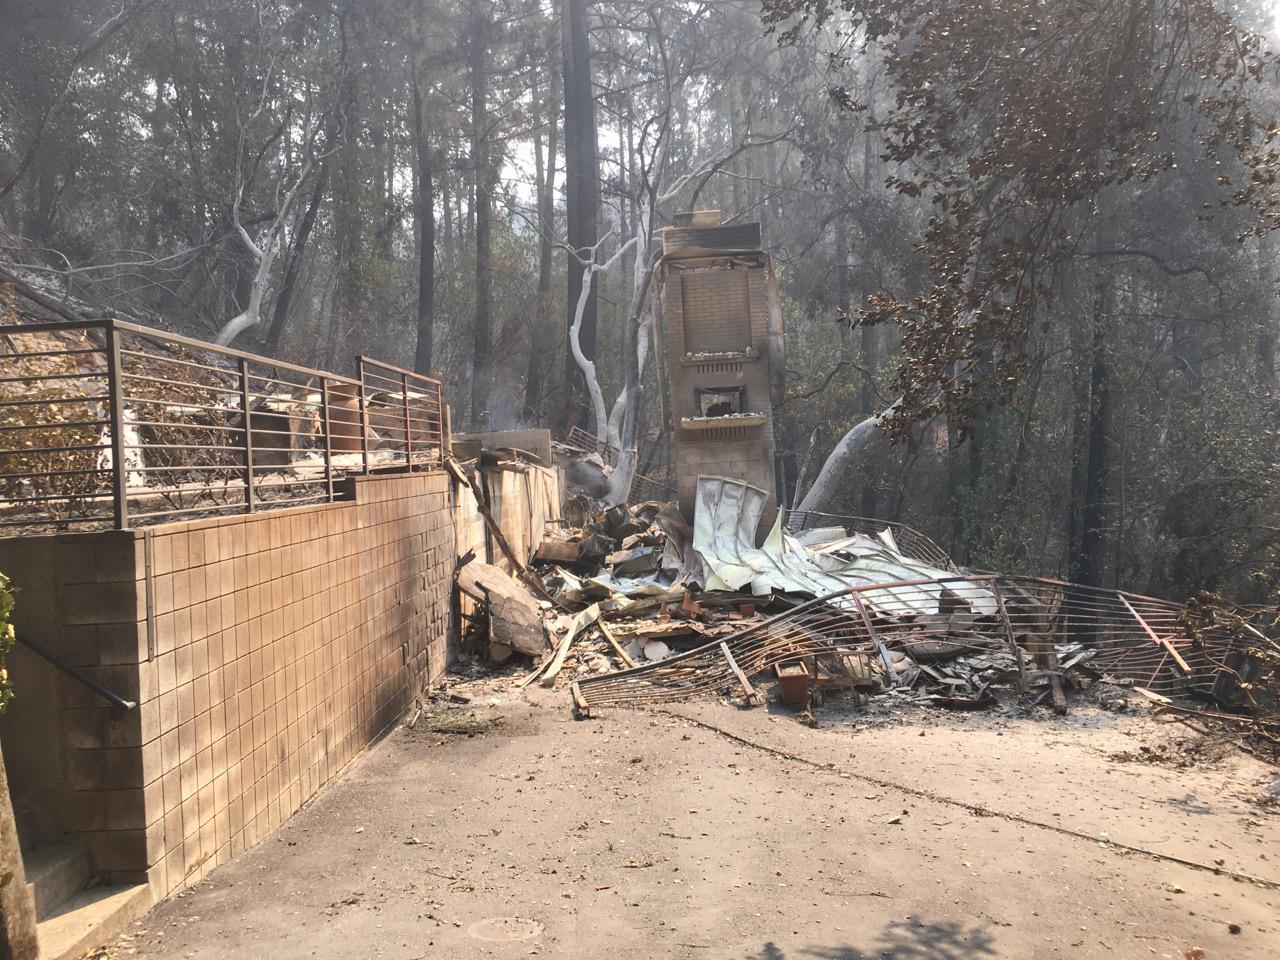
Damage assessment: destroyed